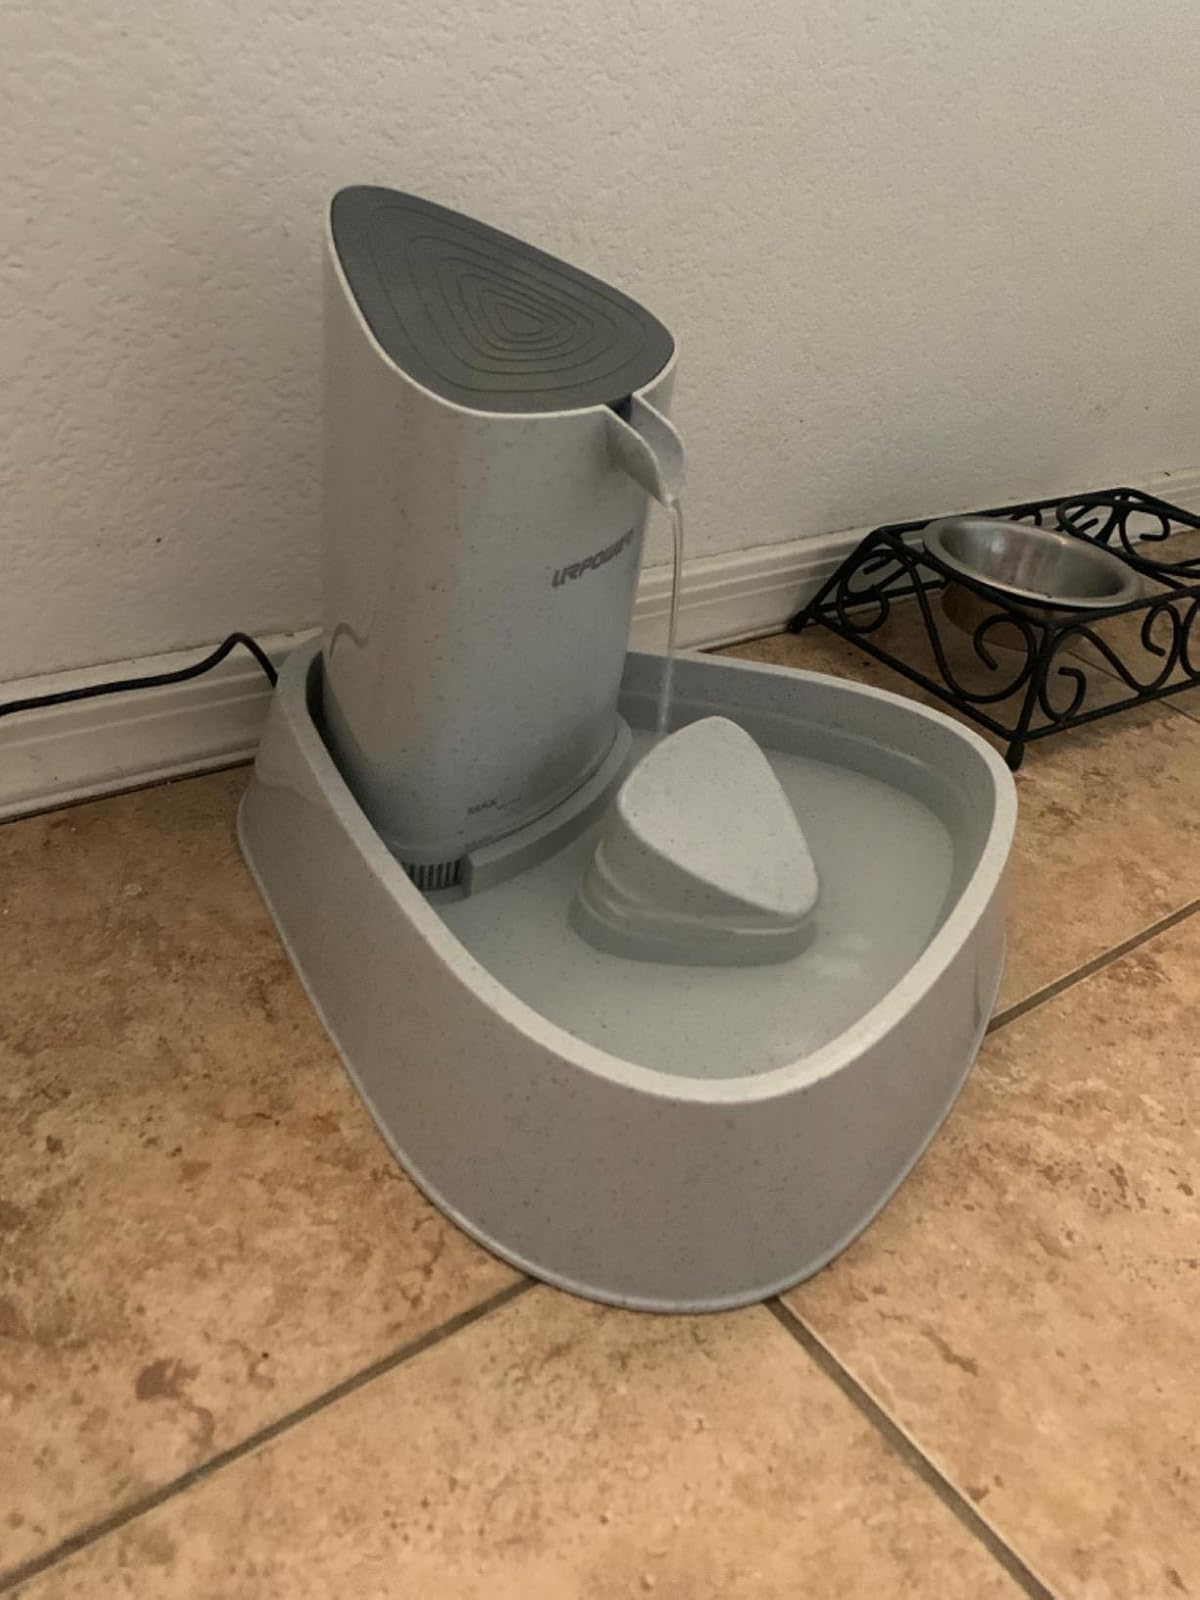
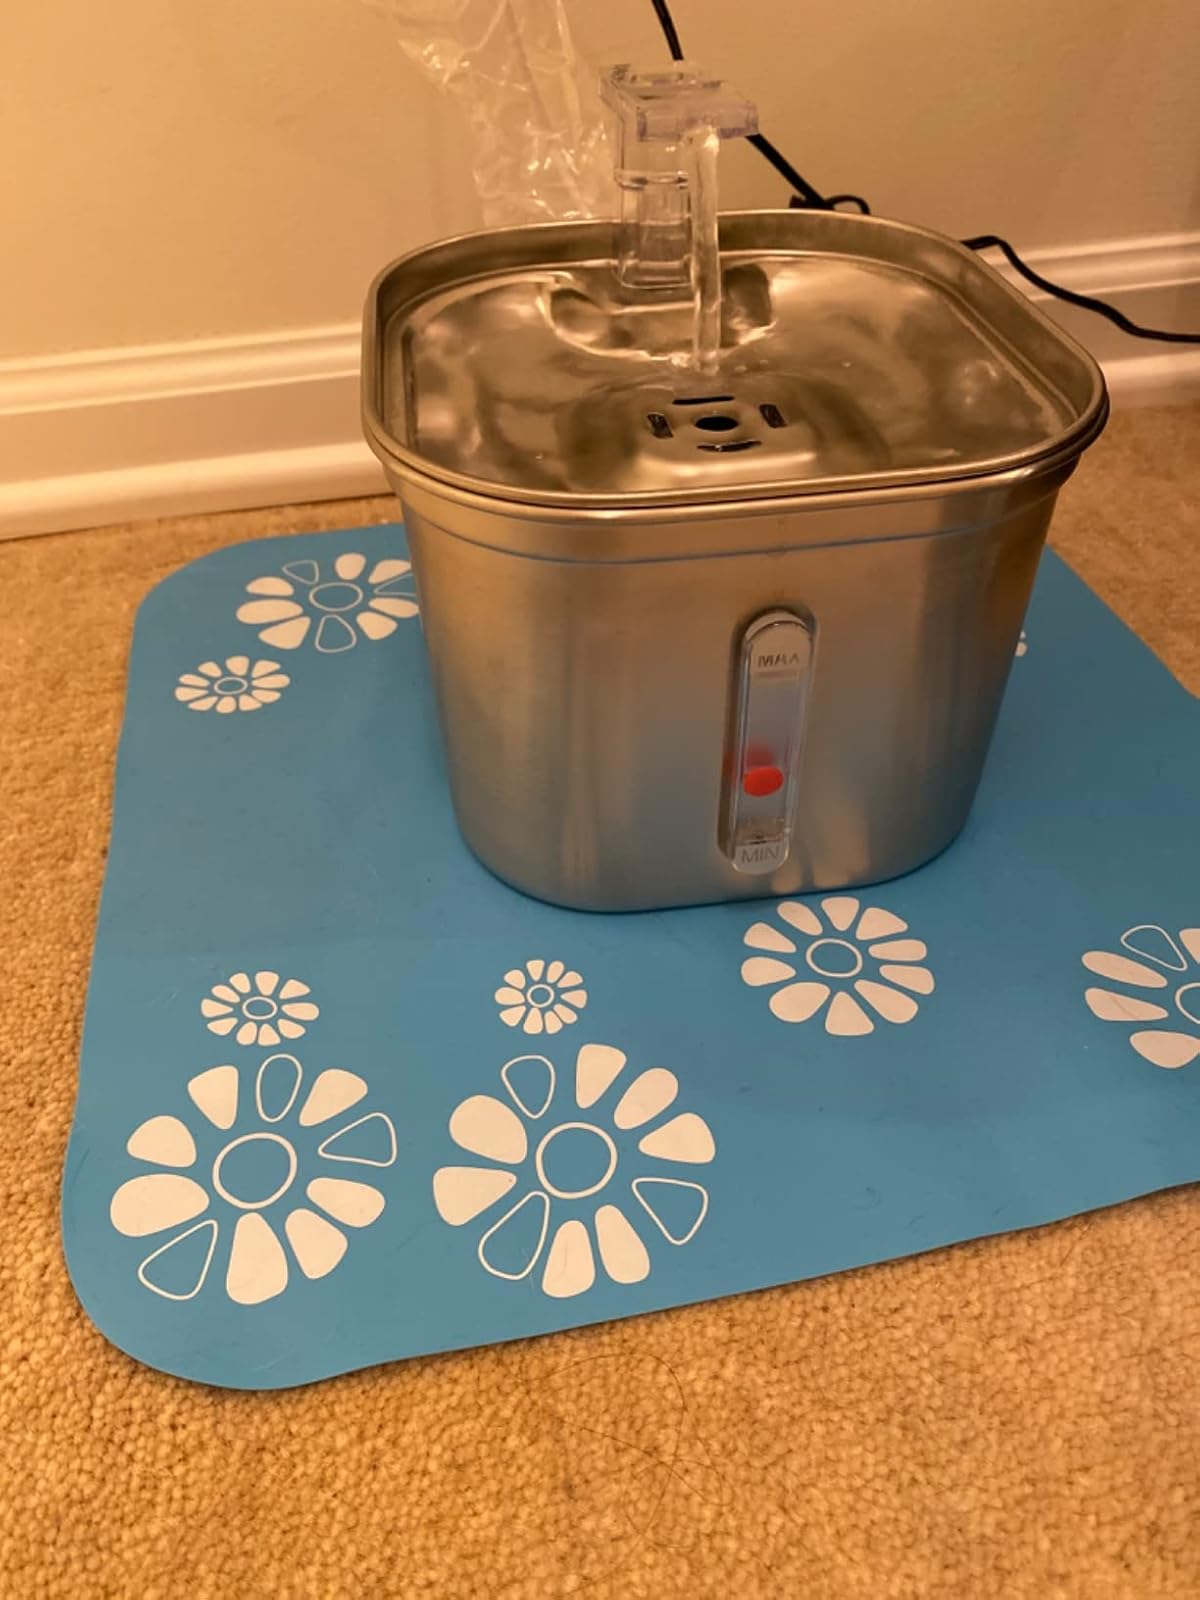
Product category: items_bowl
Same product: no